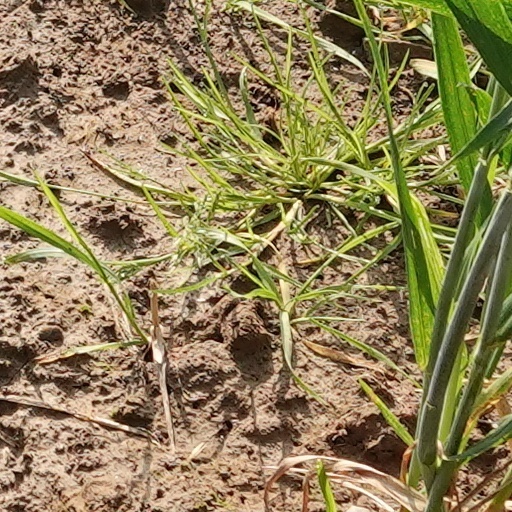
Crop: wheat